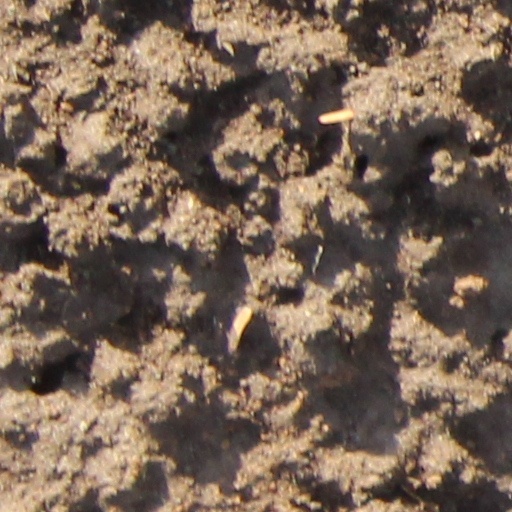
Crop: wheat